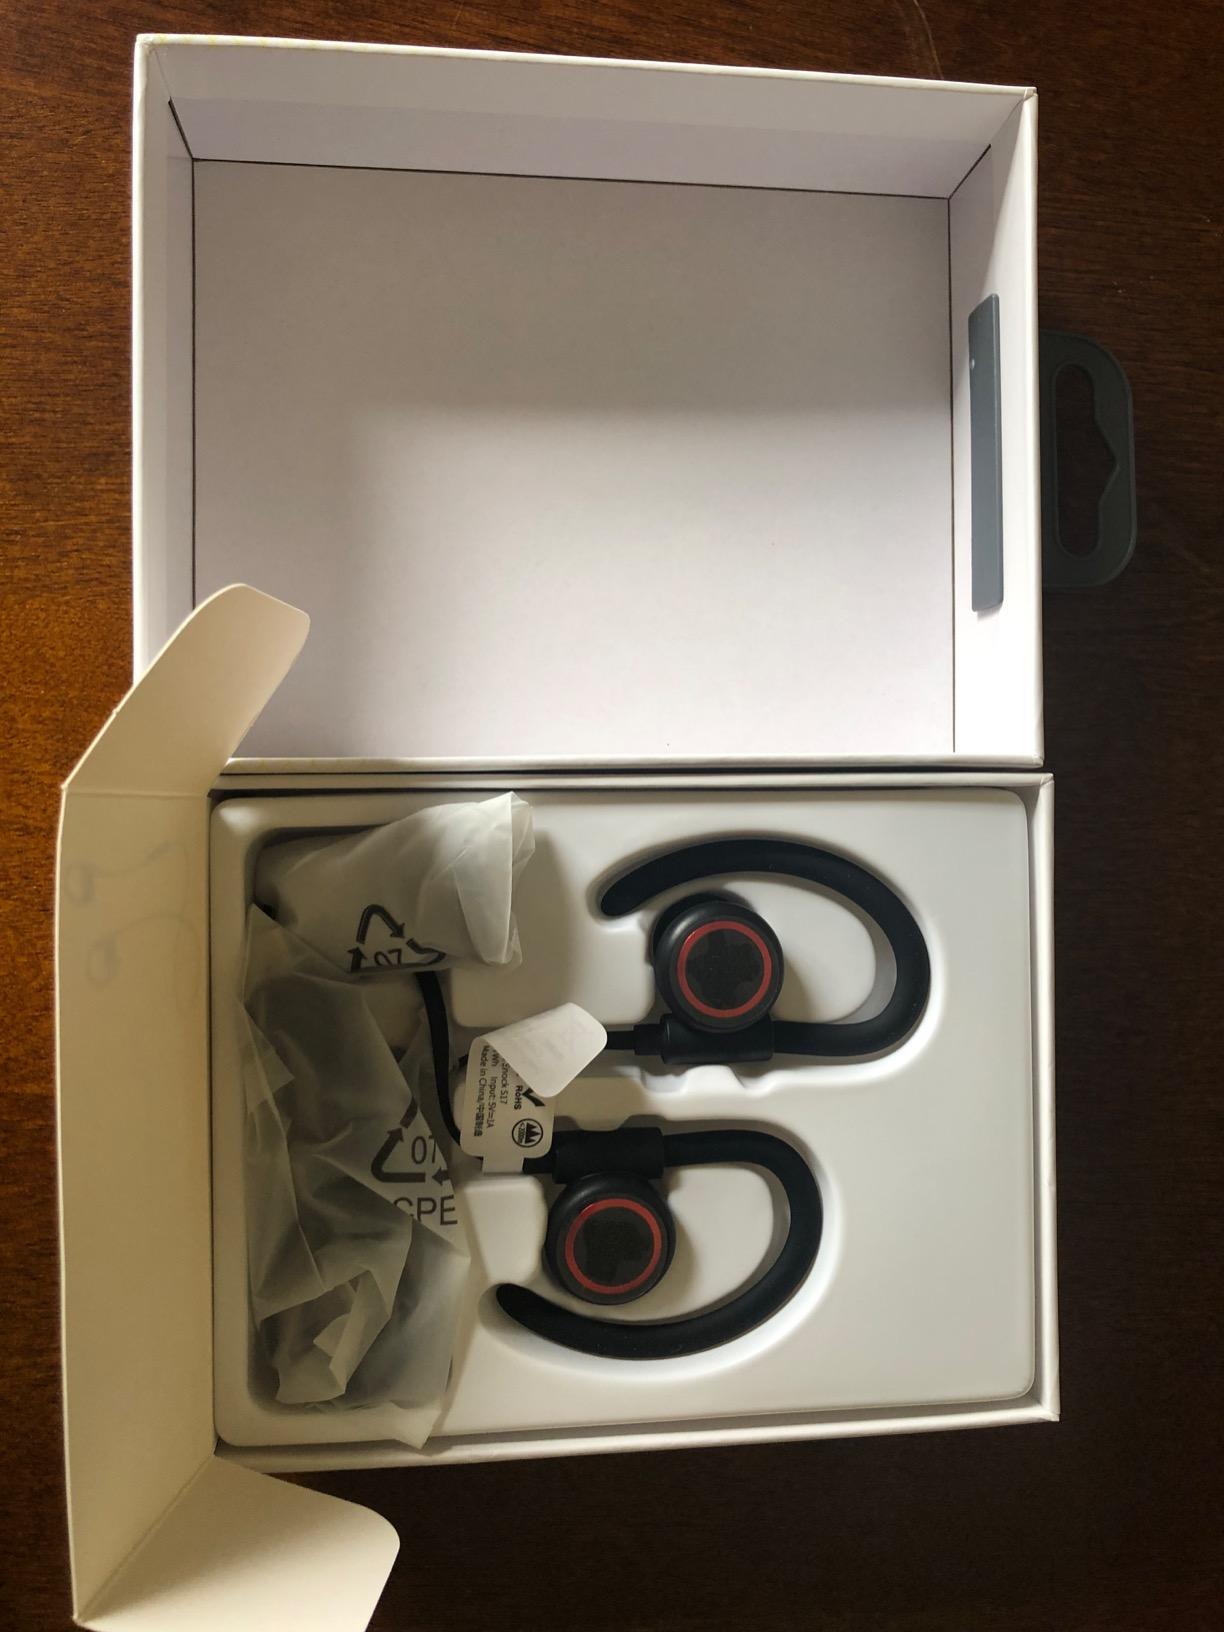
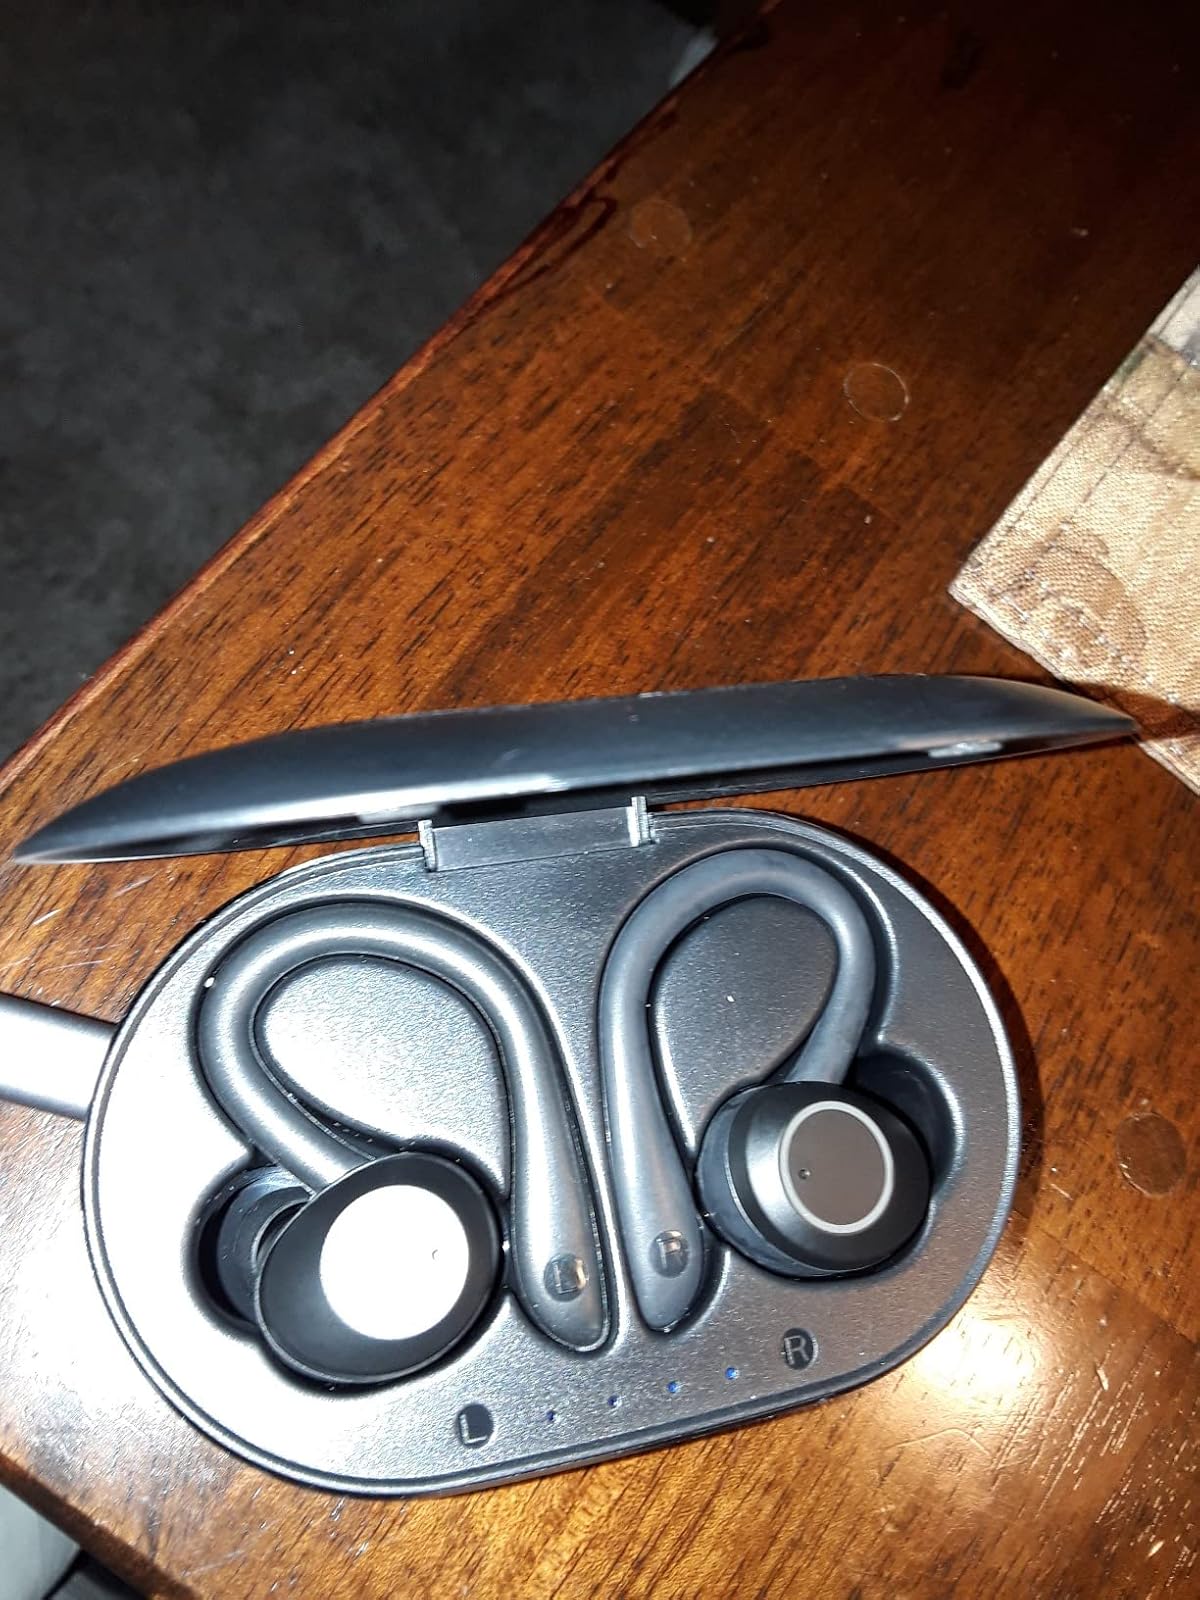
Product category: earbuds
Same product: no